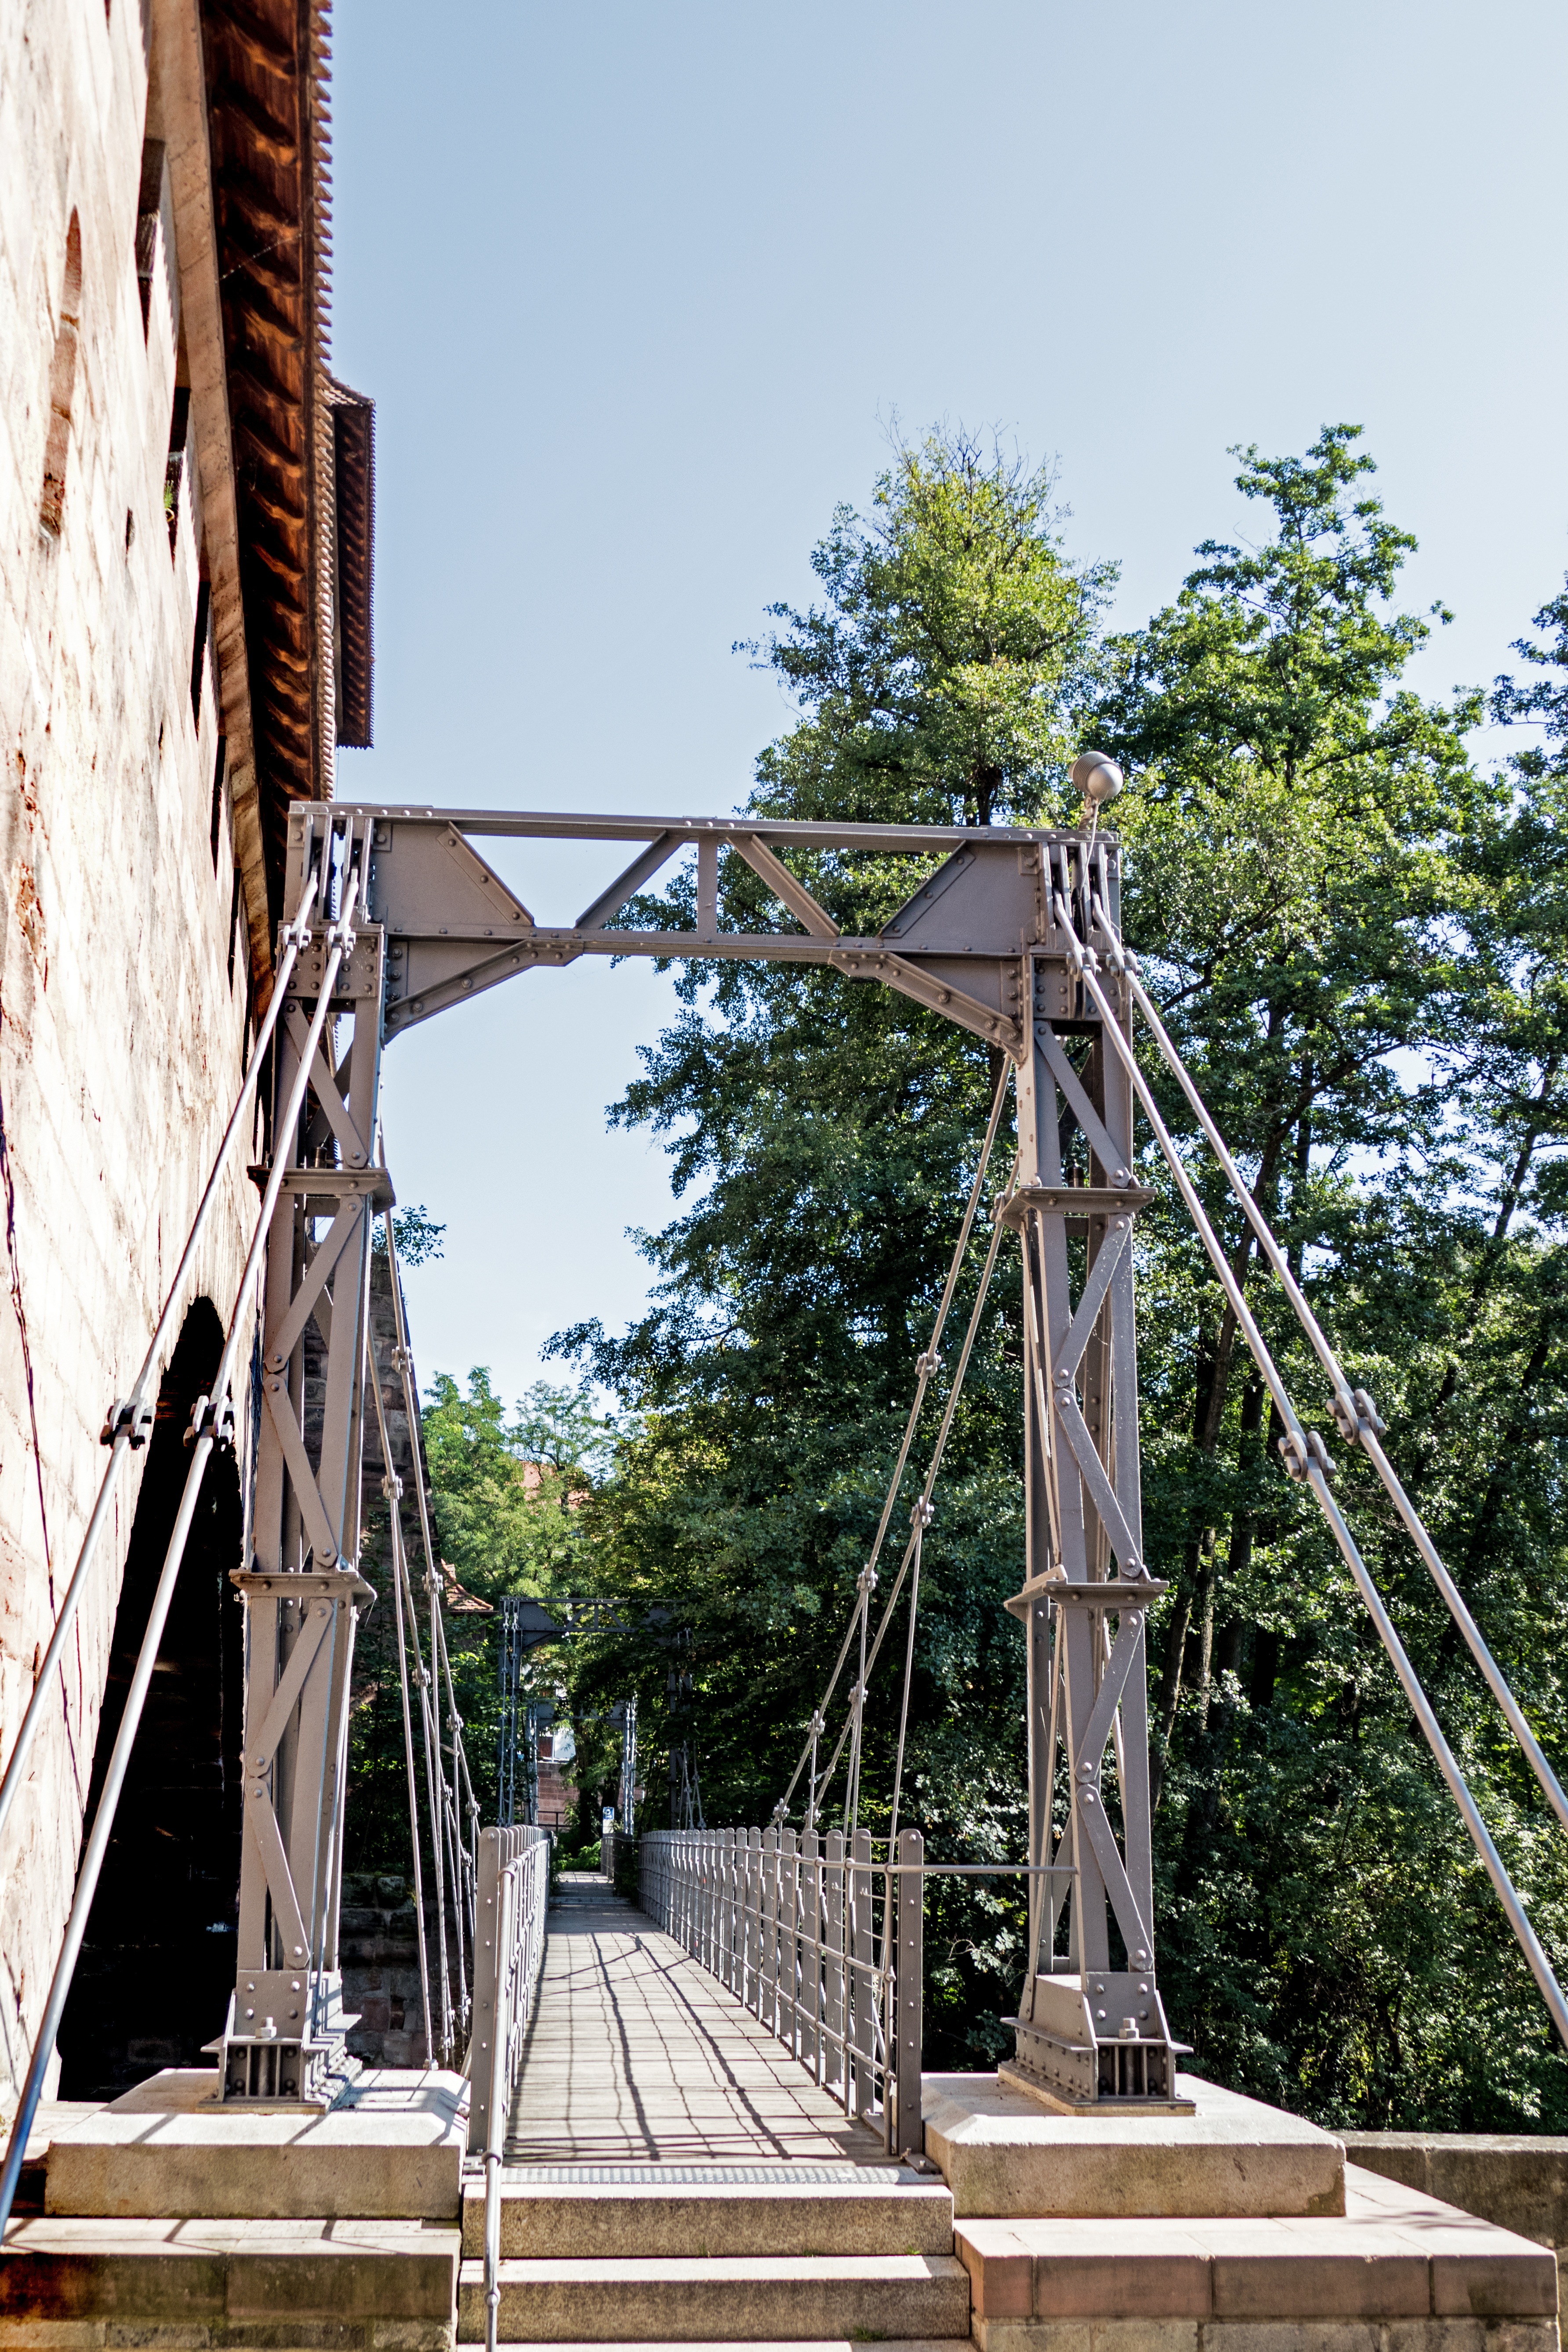
tree, water, wood, bridge, river, tower, mast, old town, germany, bavaria, waters, nuremberg, pegnitz, woody plant, kettensteg